Agricultural pollution

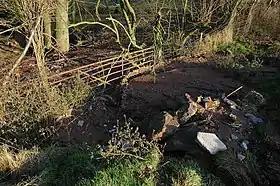
Soil erosion: soil has washed from a ploughed field through this gate and into a watercourse beyond.

Farm machinery and equipment emitting substantial quantities of harmful gases, and operation of the machinery can result in other chemical contamination, such as oil spills, hydraulic fluid leakage, and tire particulates.